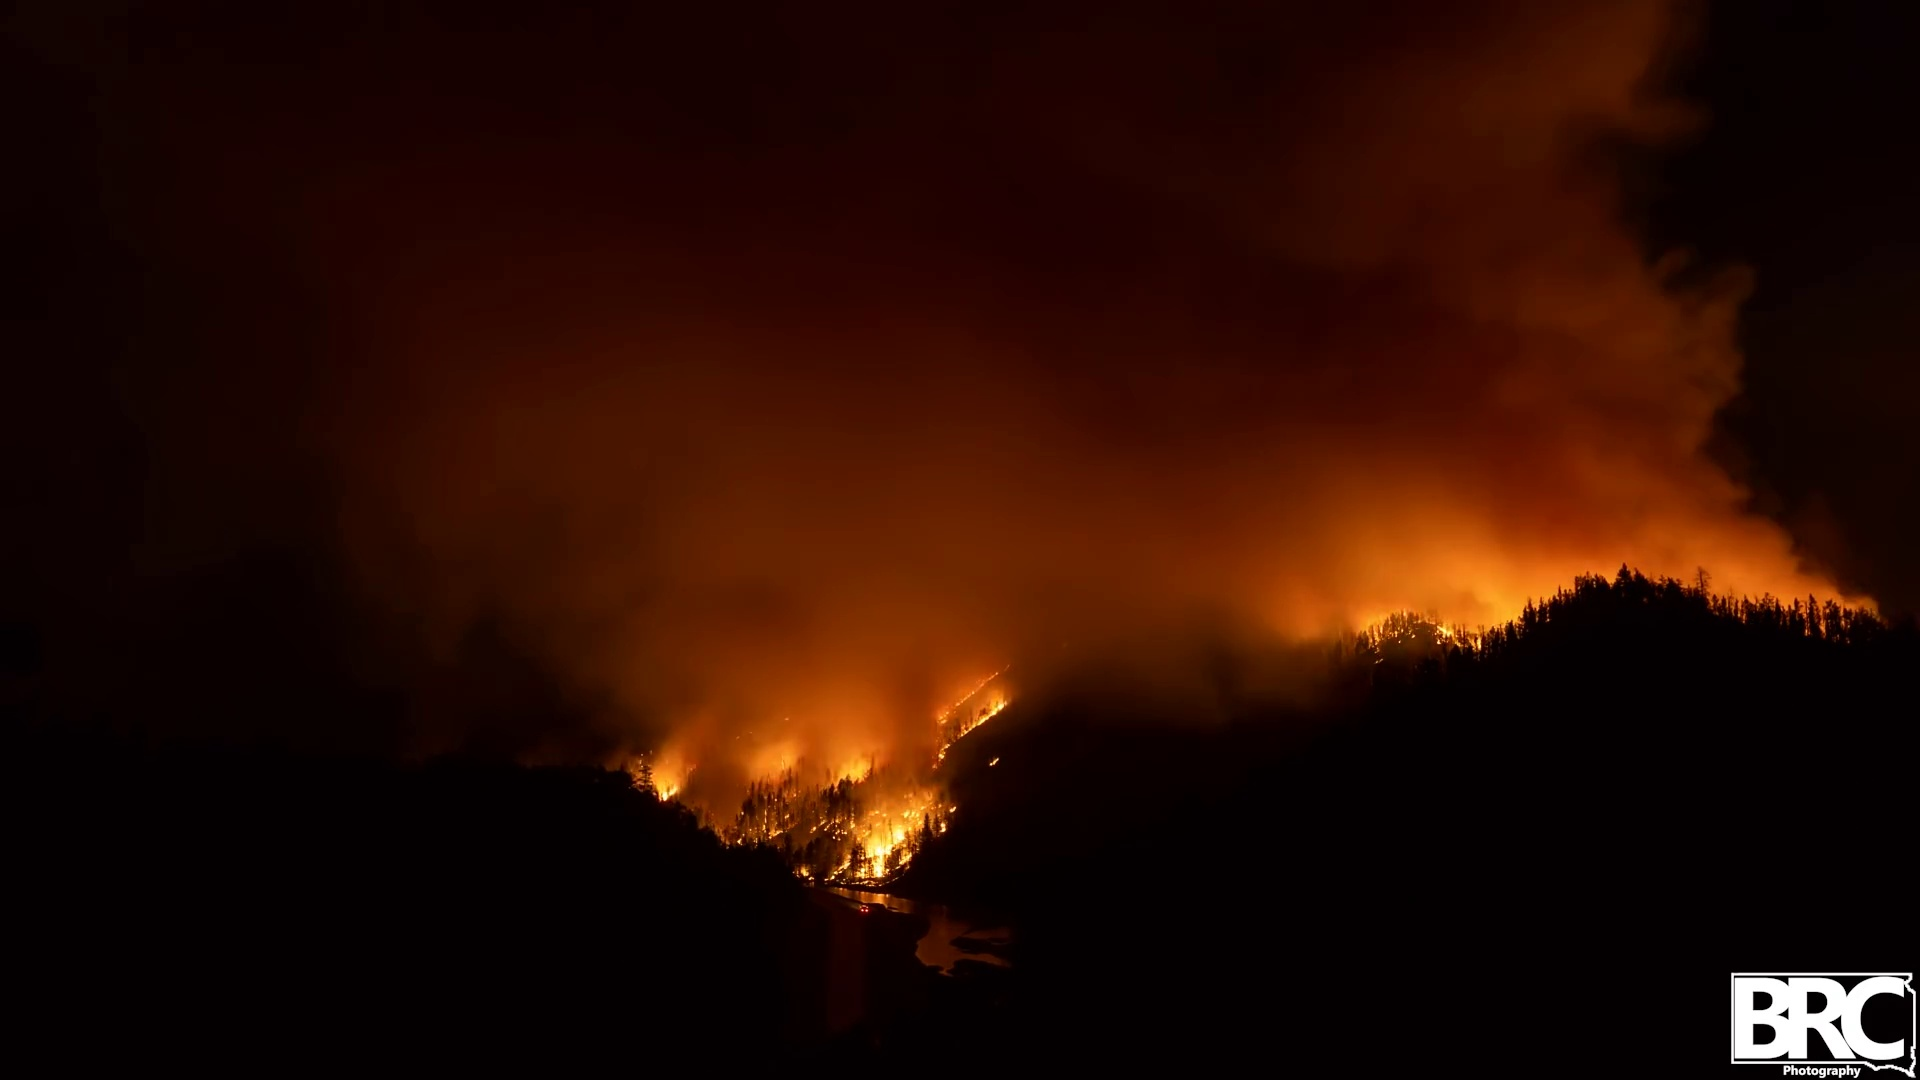
Fire: yes
Smoke: yes